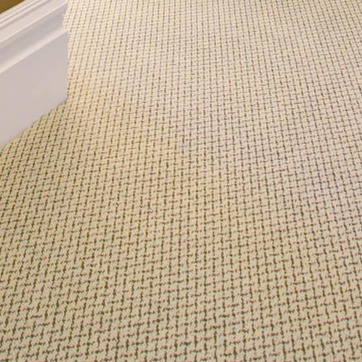
Material: carpet